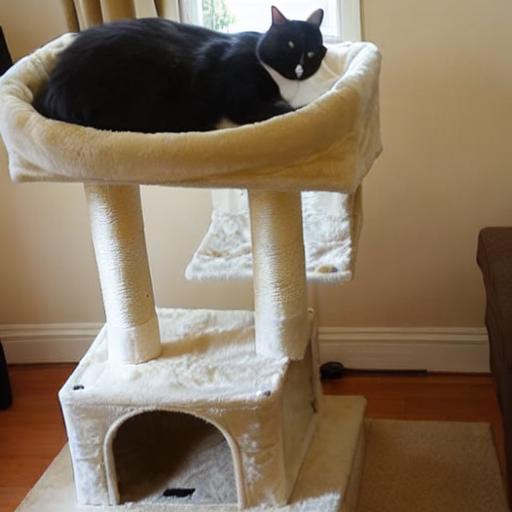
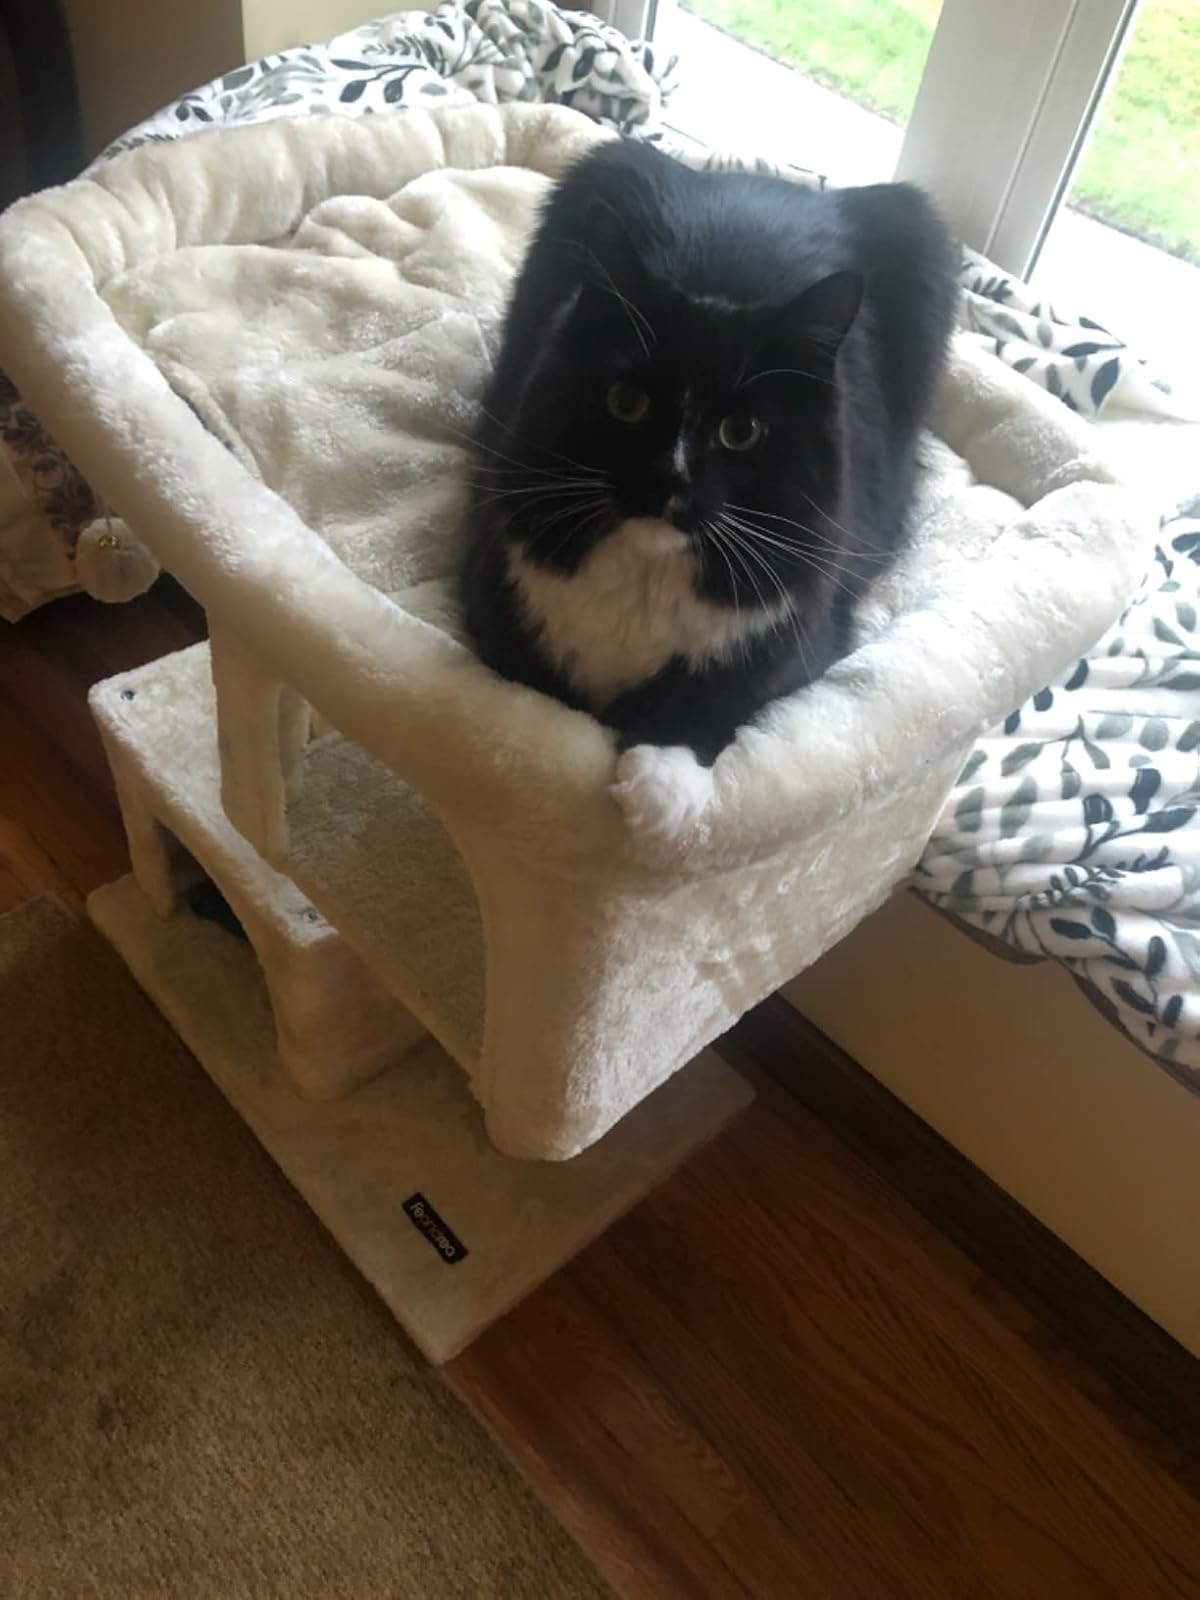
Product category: items_cat tree
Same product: no